John Cabot

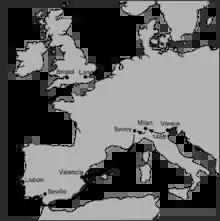
Cabot's travels around Europe, 1488–95, following his escape from Venice

Cabot may have been born slightly earlier than 1450, which is the approximate date most commonly given for his birth. In 1471 Cabot was accepted into the religious confraternity of the Scuola Grande di San Giovanni Evangelista. Since this was one of the city's prestigious confraternities, his acceptance suggests that he was already a respected member of the community.